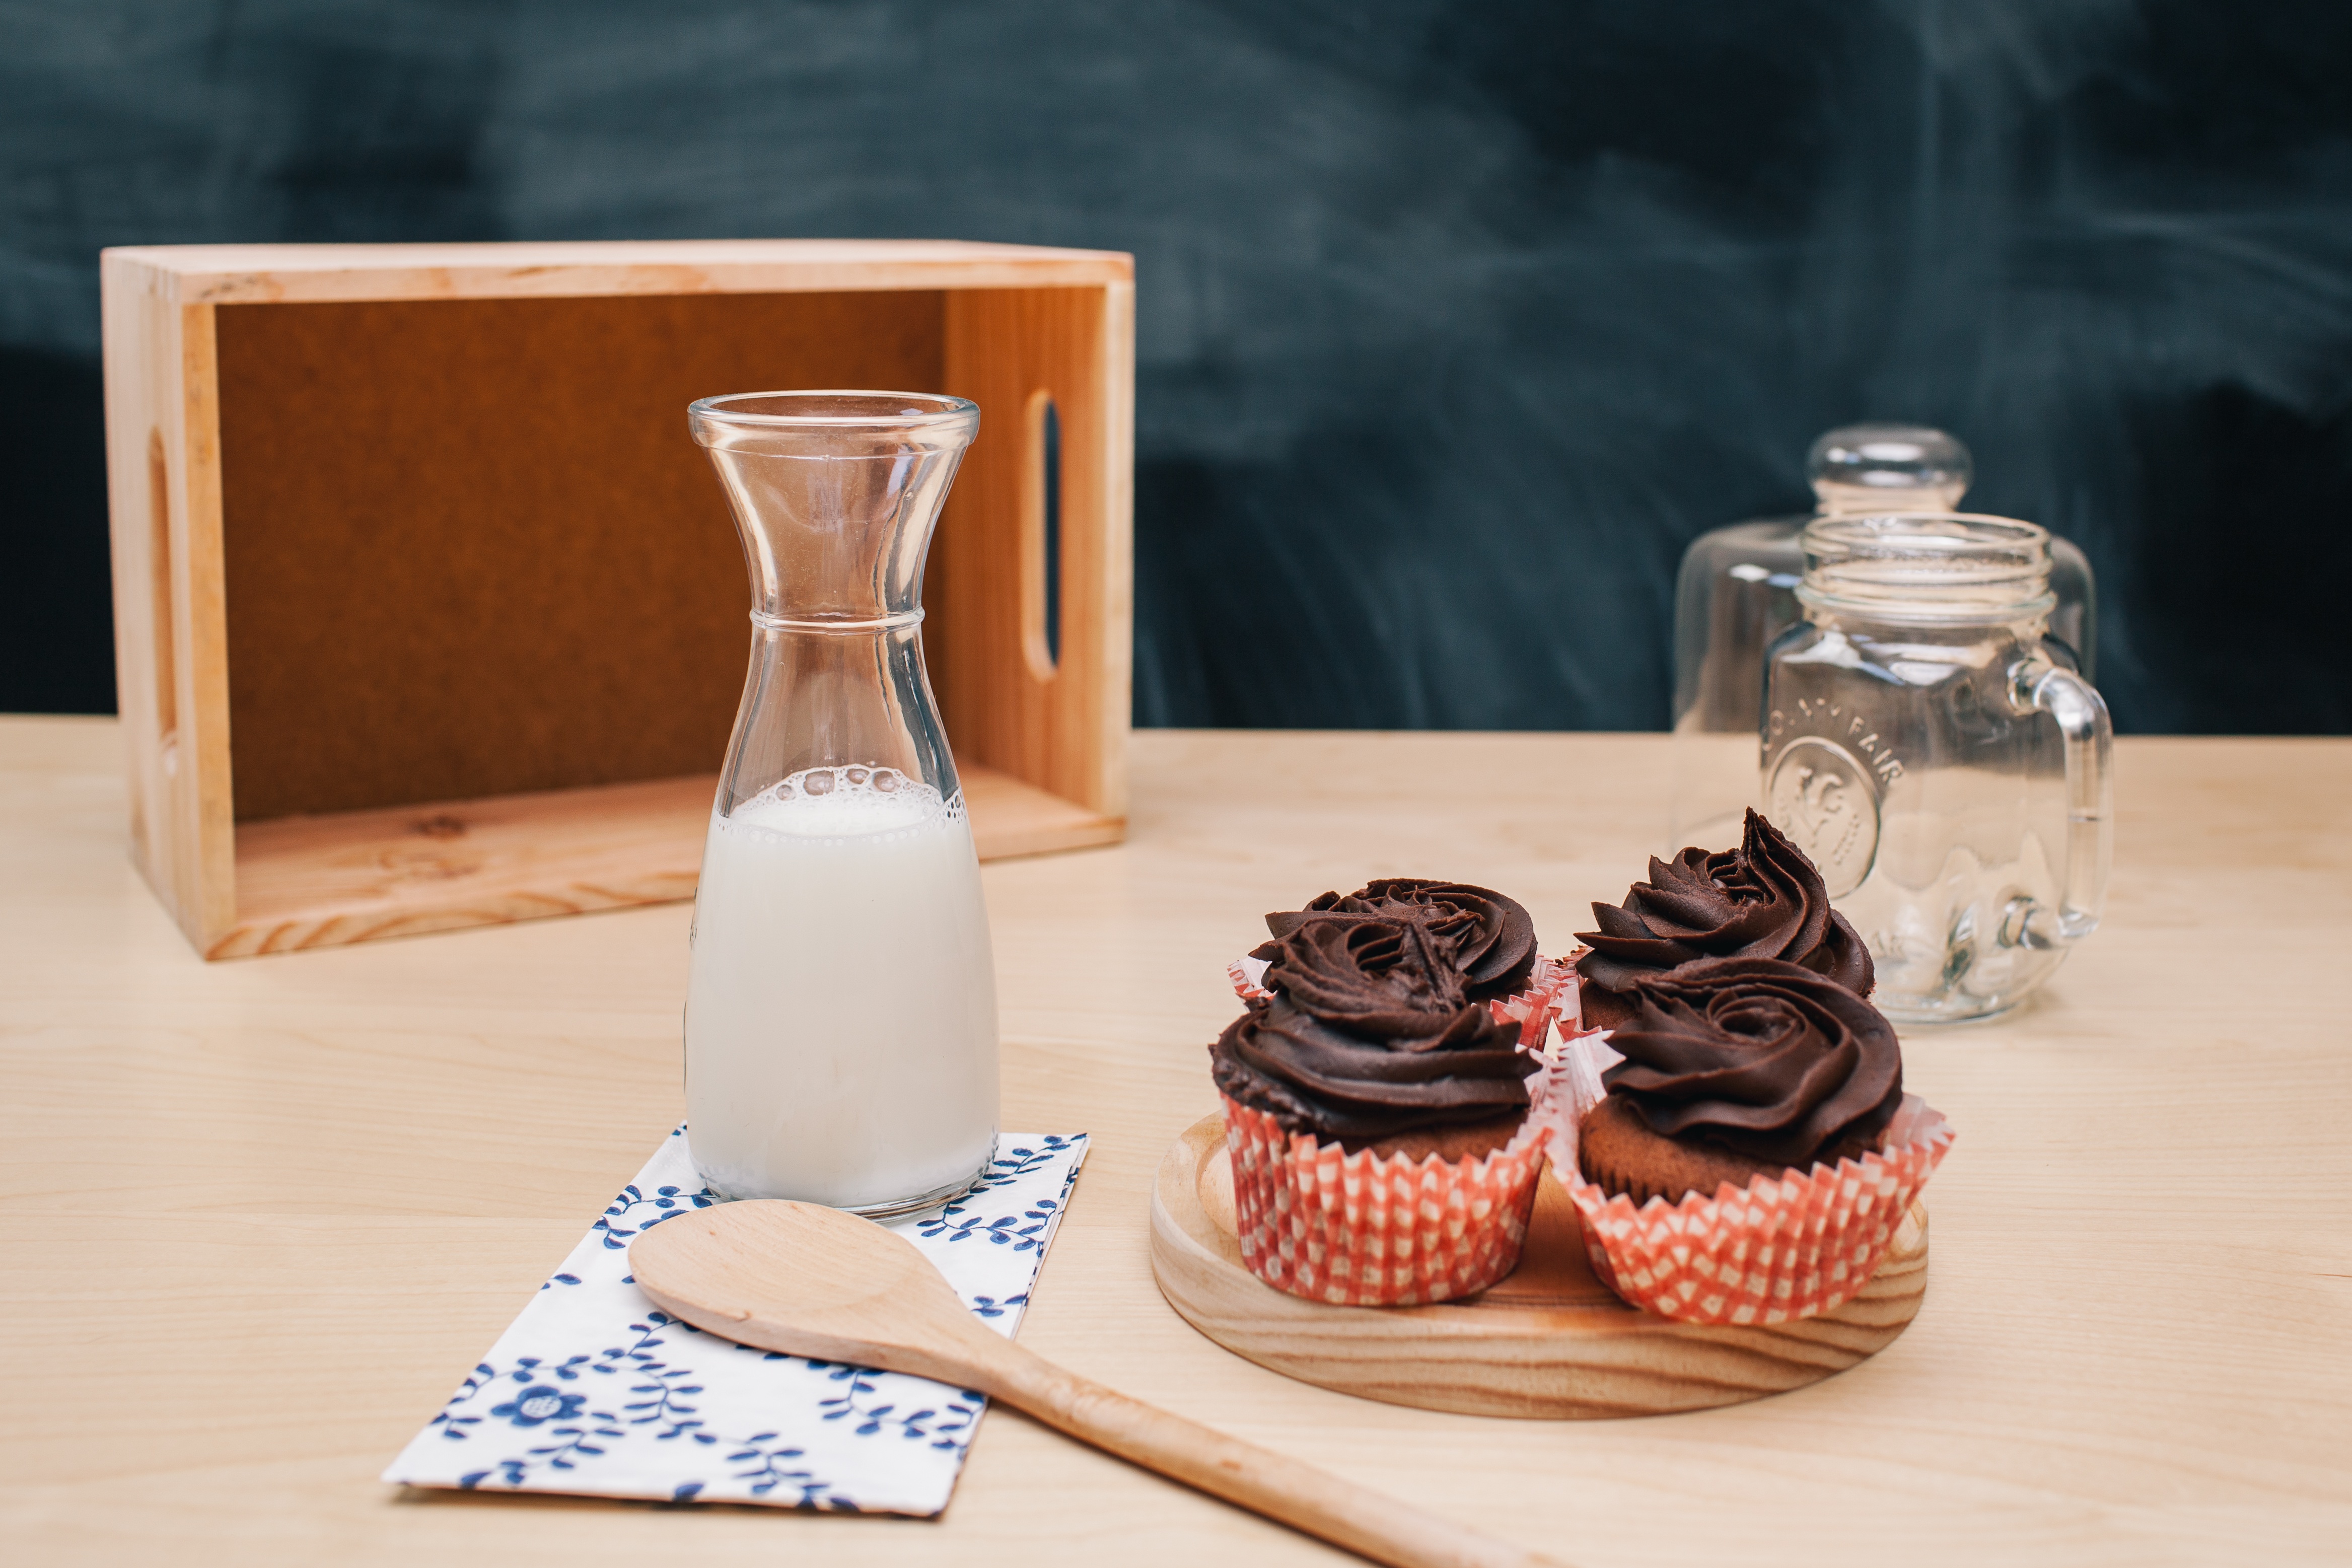
table, food, cupcake, baking, milk, frosting, lighting, design